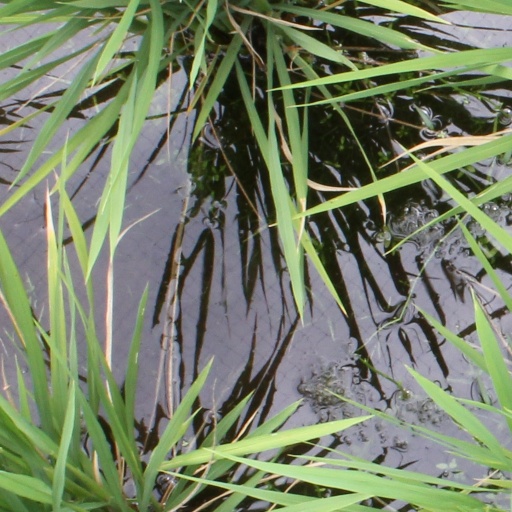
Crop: rice